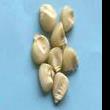
Maize quality: Good